Henry Poole Is Here

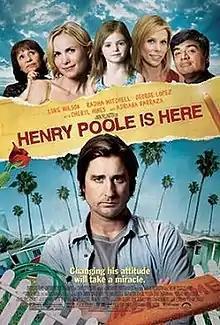
Promotional poster

Henry Poole Is Here is a 2008 American comedy-drama film directed by Mark Pellington. The screenplay by Albert Torres focuses on a dying man whose religious neighbor insists the water stain on the side wall of his house is an image of Jesus Christ.